Shin-Hakodate-Hokuto Station

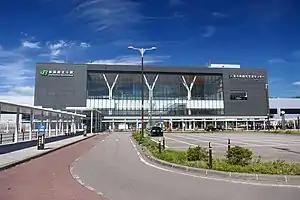
Shin-Hakodate-Hokuto Station in September 2022

is a railway station on the Hakodate Main Line in Hokuto, Hokkaido, Japan, operated by the Hokkaido Railway Company (JR Hokkaido). The station – rebuilt and very extensively enlarged to serve from March 2016 as the northern terminal of the new Hokkaido Shinkansen – occupies the site of the former , and is currently the northernmost high-speed Shinkansen railway station in Japan.